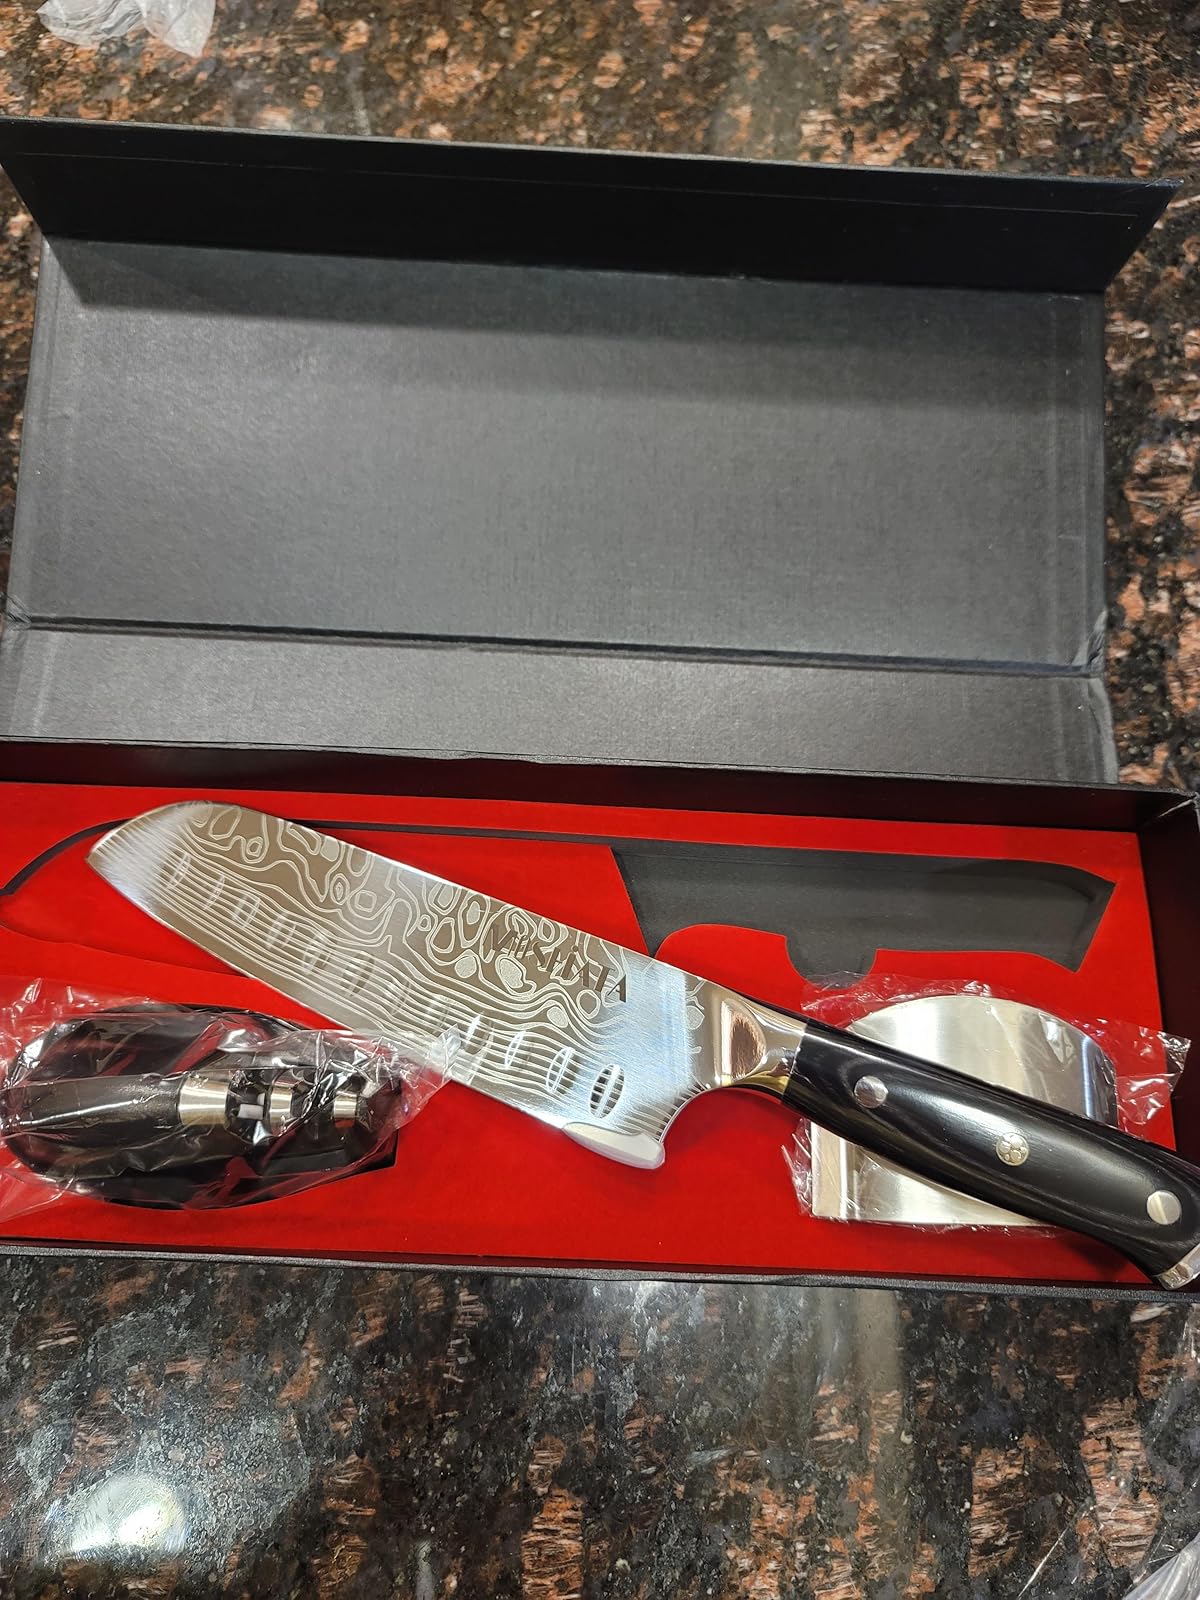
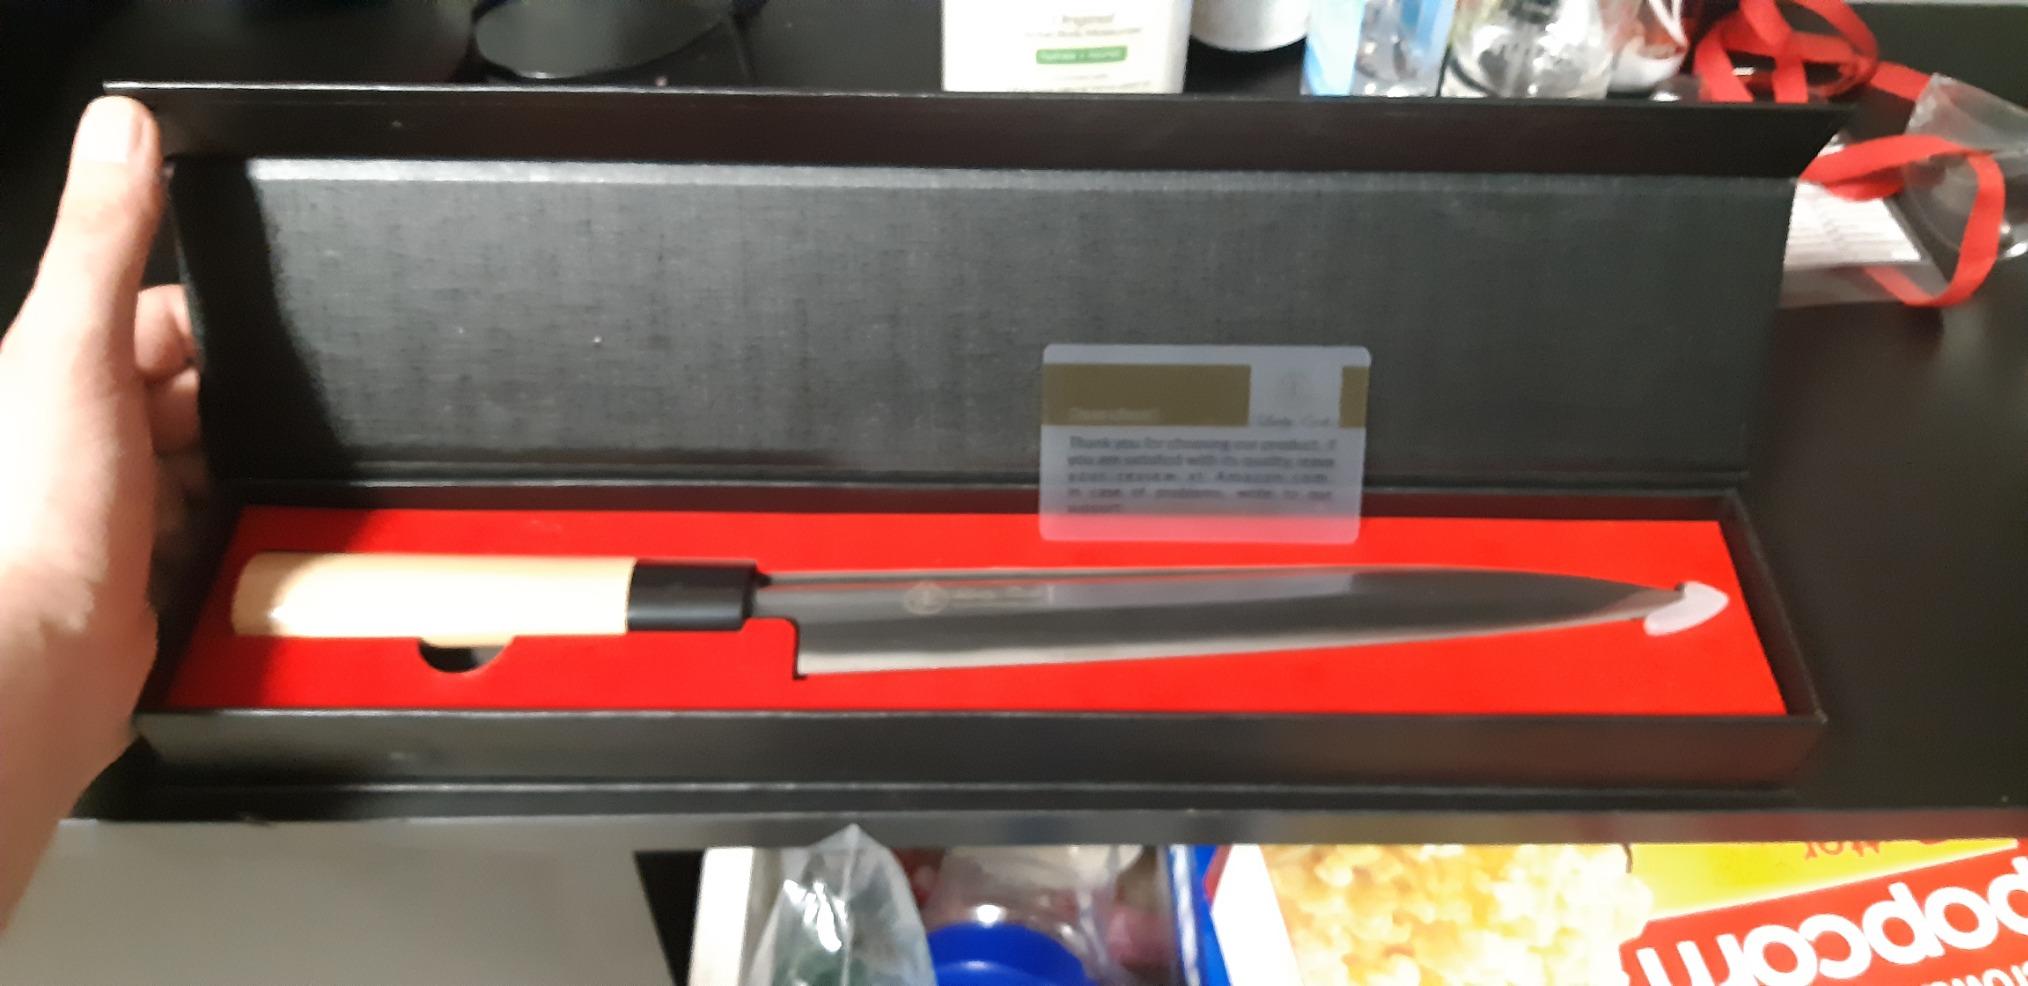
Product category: items_knife
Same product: no